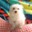
Label: dog